Max Bolkart

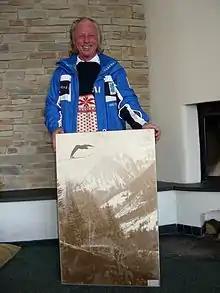

Max Bolkart (29 July 1932 – 26 April 2025) was a West German ski jumper who competed from 1954 to 1966.